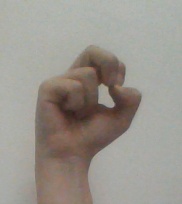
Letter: gaaf